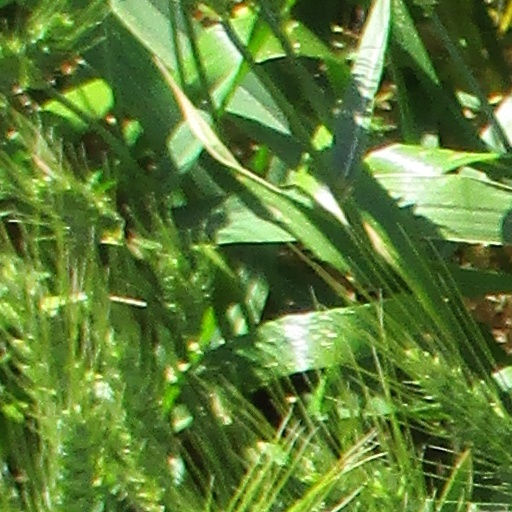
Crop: wheat